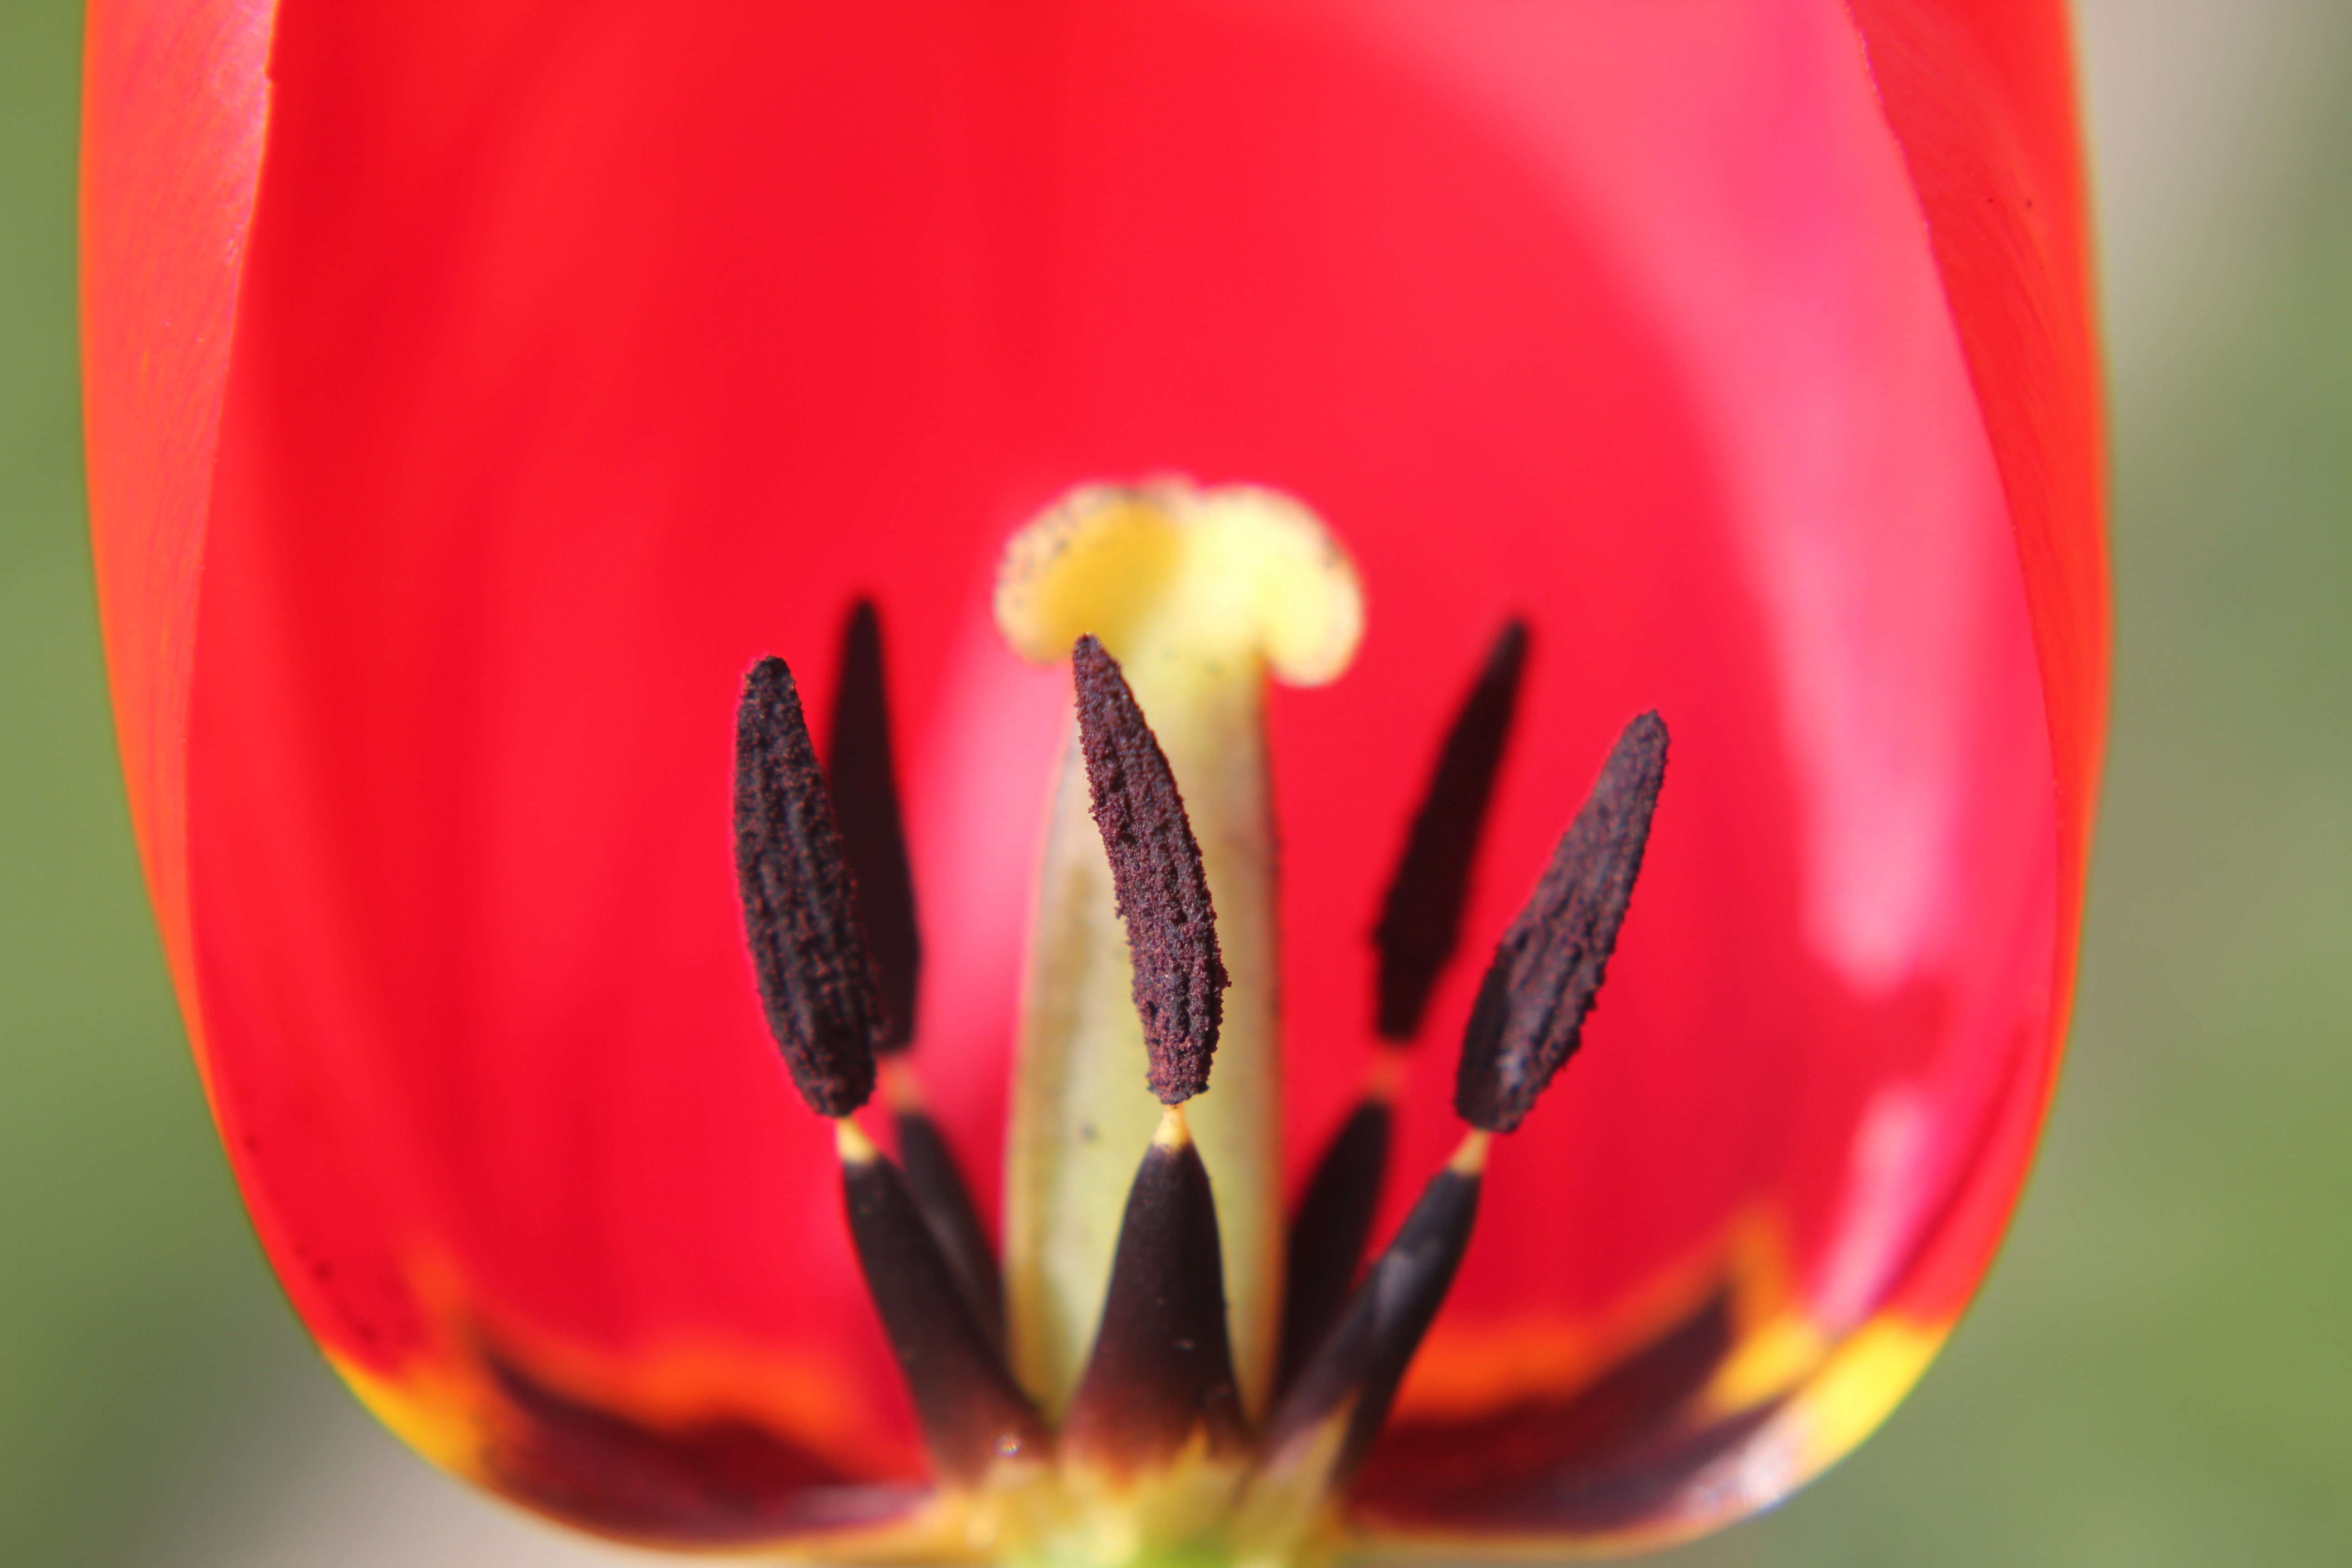
light, plant, sun, photography, leaf, flower, petal, tulip, pollen, red, color, yellow, flora, close up, macro photography, flowering plant, plant stem, land plant